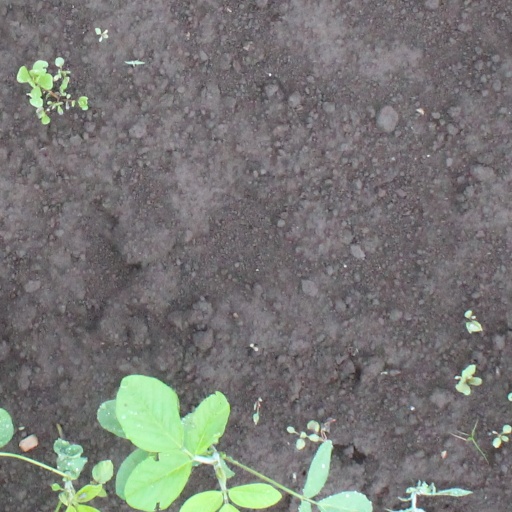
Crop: soybean